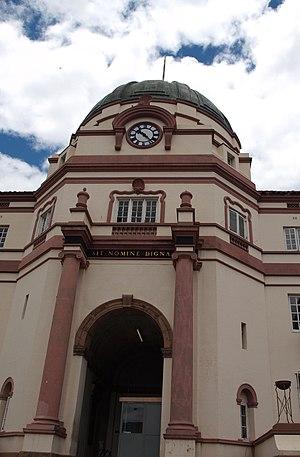
Bulawayo est une ville du Zimbabwe, au cœur du Matabeleland. Elle est située à 369 km au sud-ouest de Harare. Deuxième ville du pays, elle comptait une population de 653 337 habitants au recensement de 2012.